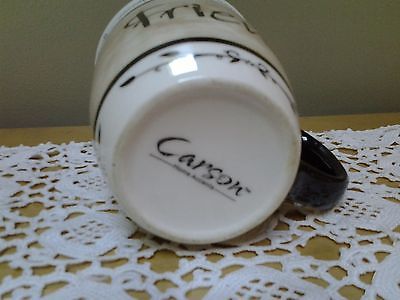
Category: mug